Taylor Field (Alabama)

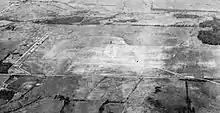
Taylor Field in 1945. Note some of the World War I facilities remaining for use as an auxiliary of Gunter AAF.

It was reopened as Gunter Auxiliary Airfield #5 during World War II and was used as an auxiliary landing field for the flight school at Gunter Army Airfield. After the war, it was closed in July 1946.